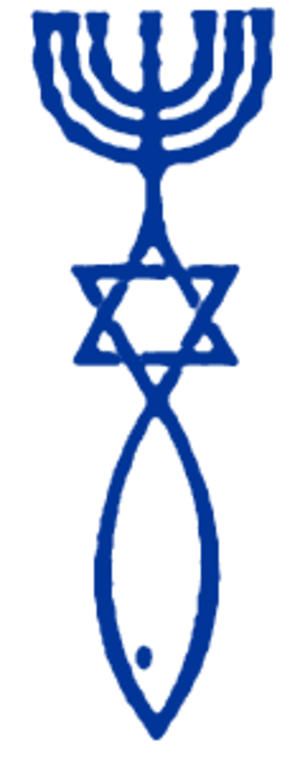
Le judaïsme messianique est un mouvement religieux moderne qui mêle des éléments du christianisme comme la foi que Jésus est le Messie, avec des éléments du judaïsme et de la tradition juive. Sa forme actuelle est apparue dans les années 1960 et 1970. Issu du mouvement missionnaire chrétien, du christianisme évangélique, il combine une théologie chrétienne avec une pratique religieuse partiellement juive. Le mouvement trouve son origine dans l'anglicanisme en Angleterre, au début du XIXᵉ siècle. Ses fidèles se présentent comme des juifs reconnaissant la messianité de Yeshoua.